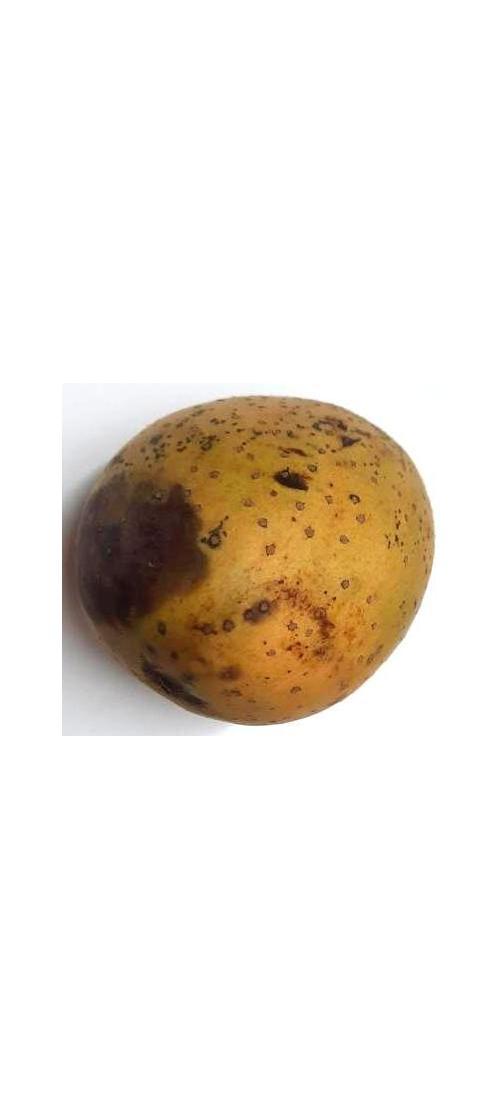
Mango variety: Gourmoti